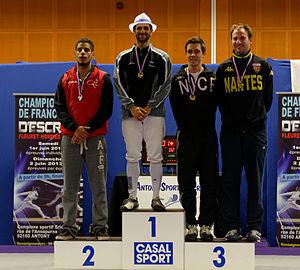
Le podium du fleuret masculin au championnat de France d'escrime
Les championnats de France d'escrime 2013 ont eu lieu les 1ᵉʳ et 2 juin 2013 à Antony, Livry-Gargan et Orléans. Six épreuves figuraient au programme, trois masculines et trois féminines.